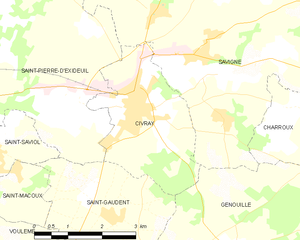
Carte des communes françaises Civray
Civray est une commune du Centre-Ouest de la France, située dans le département de la Vienne, en région Nouvelle-Aquitaine.